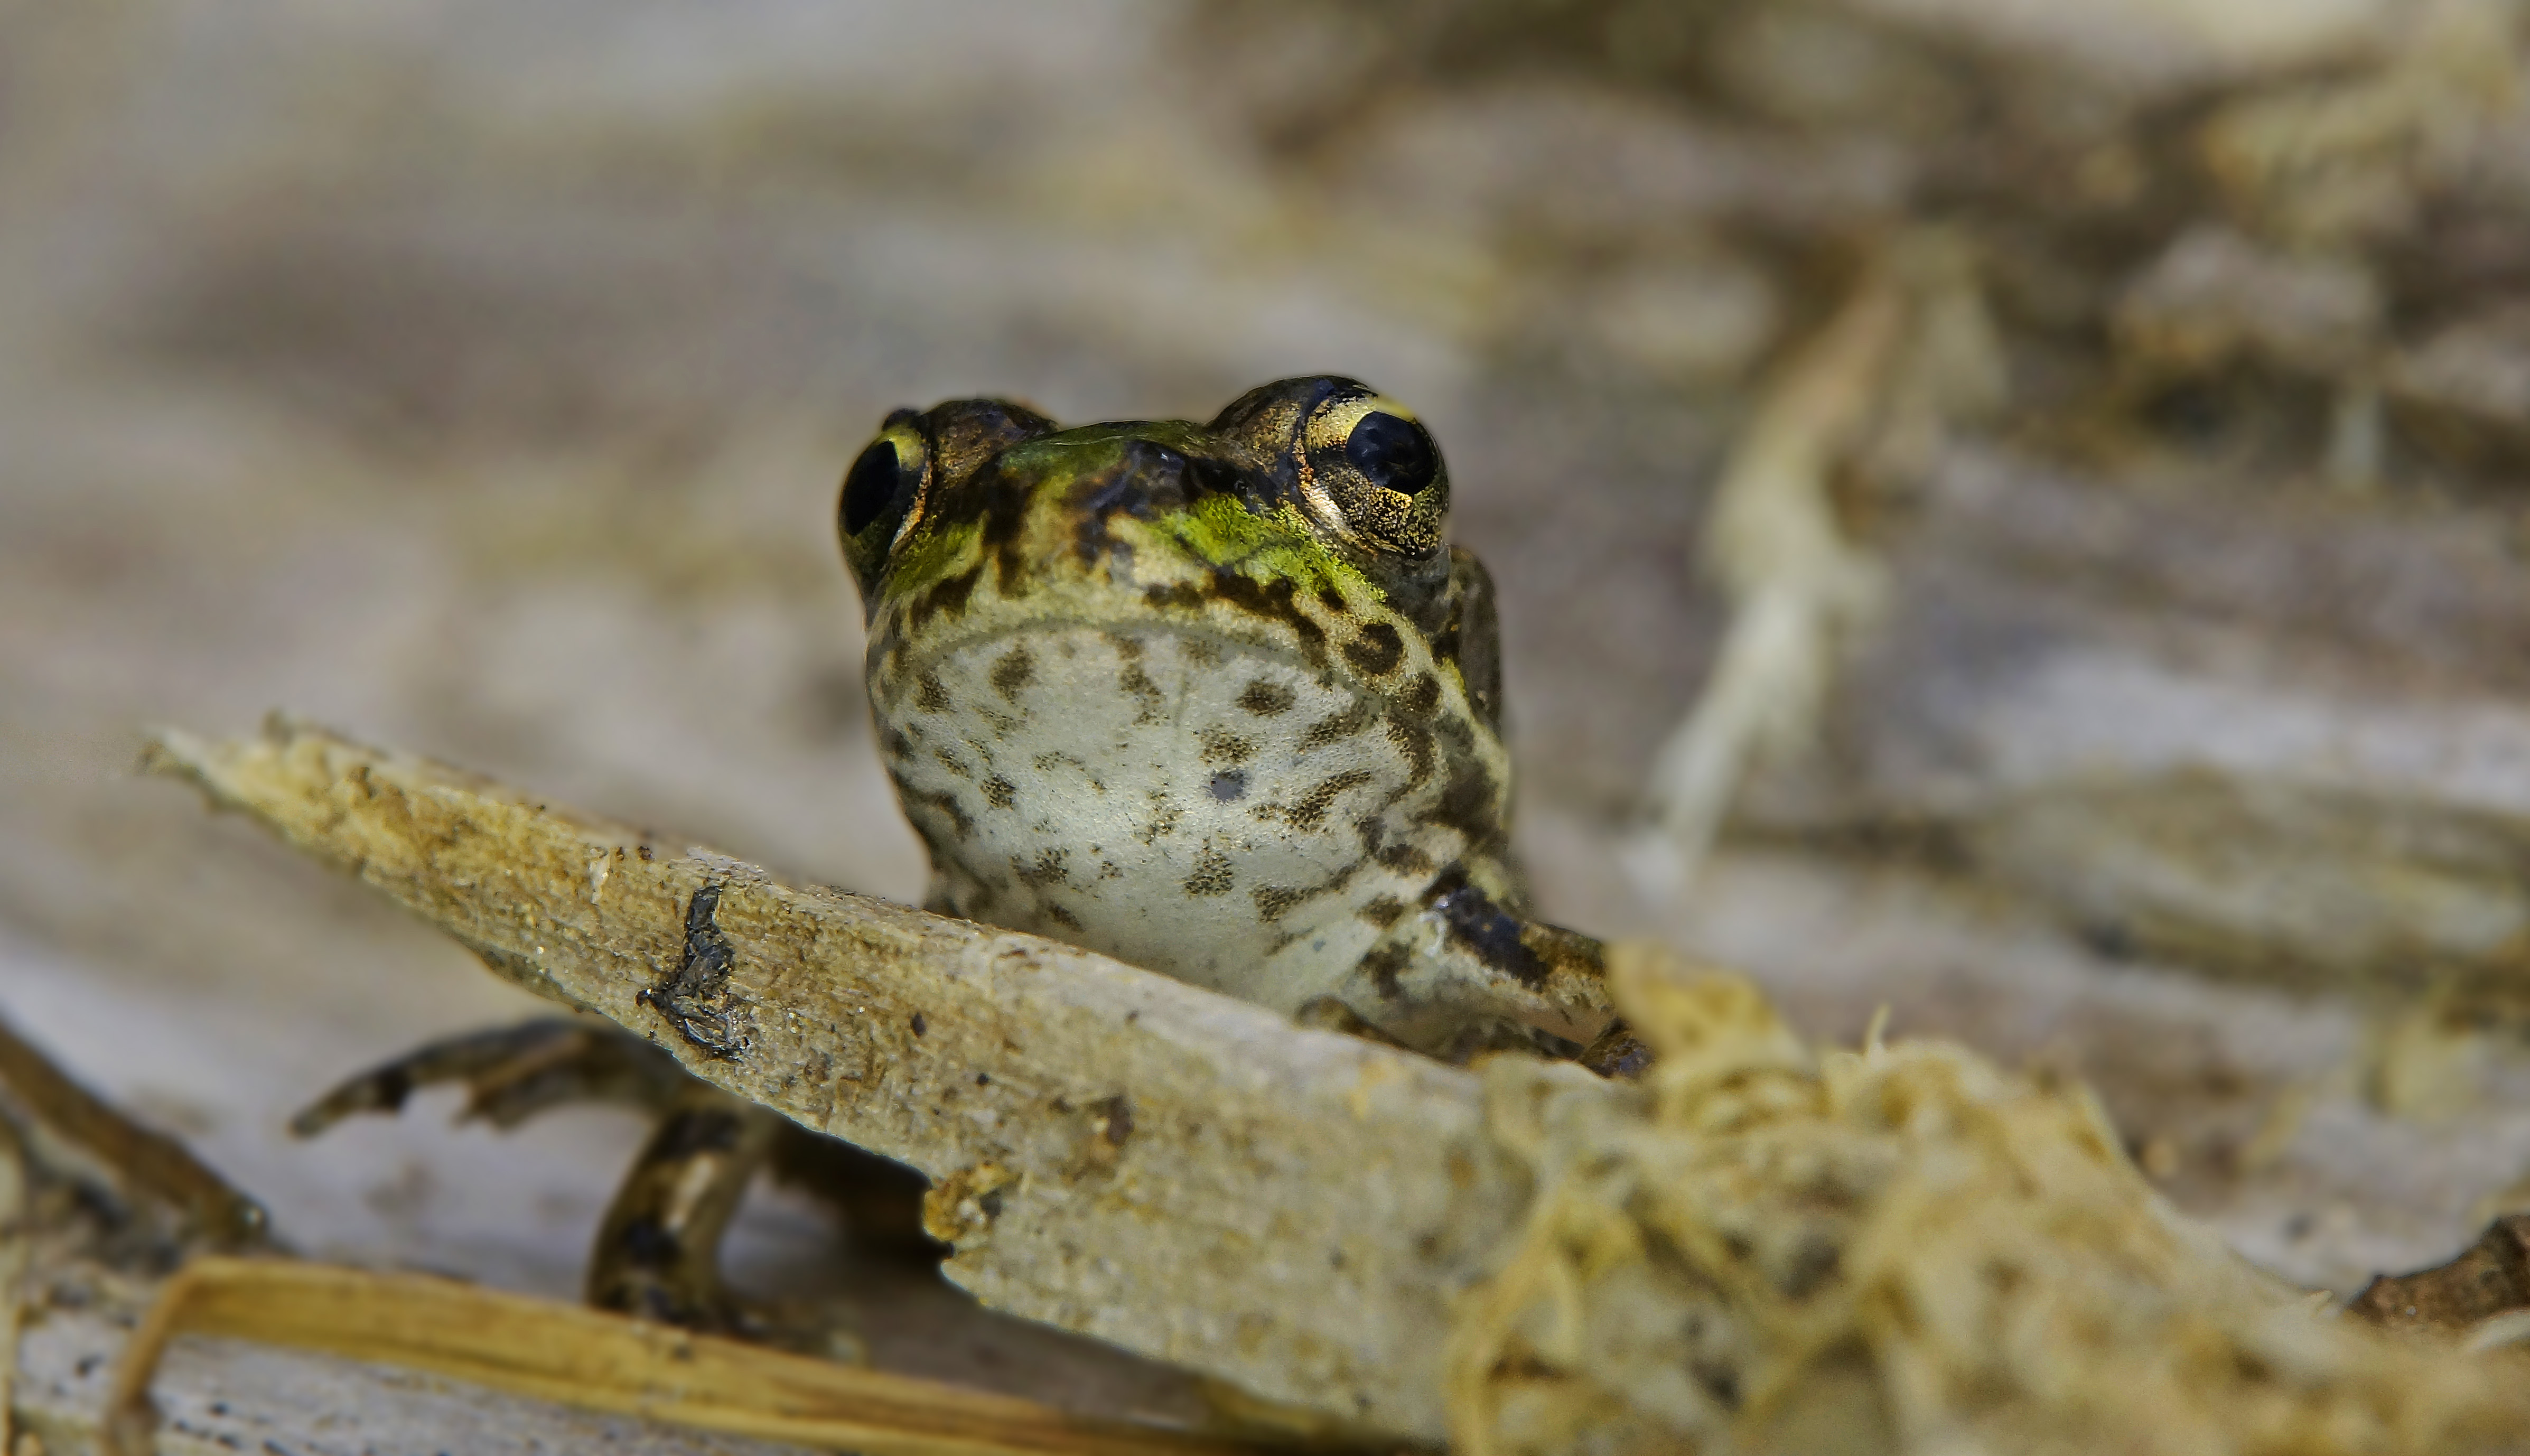
nature, photo, wildlife, macro, frog, toad, amphibian, fauna, close up, animals, vertebrate, naturaleza, 60mm, a77, rana, g, ggl1, gaby1, xovesphoto, animales, sonya77, tamron60mm, gphoto, xelodegalicia, macro photography, gabrielcoru a, bullfrog, ranidae